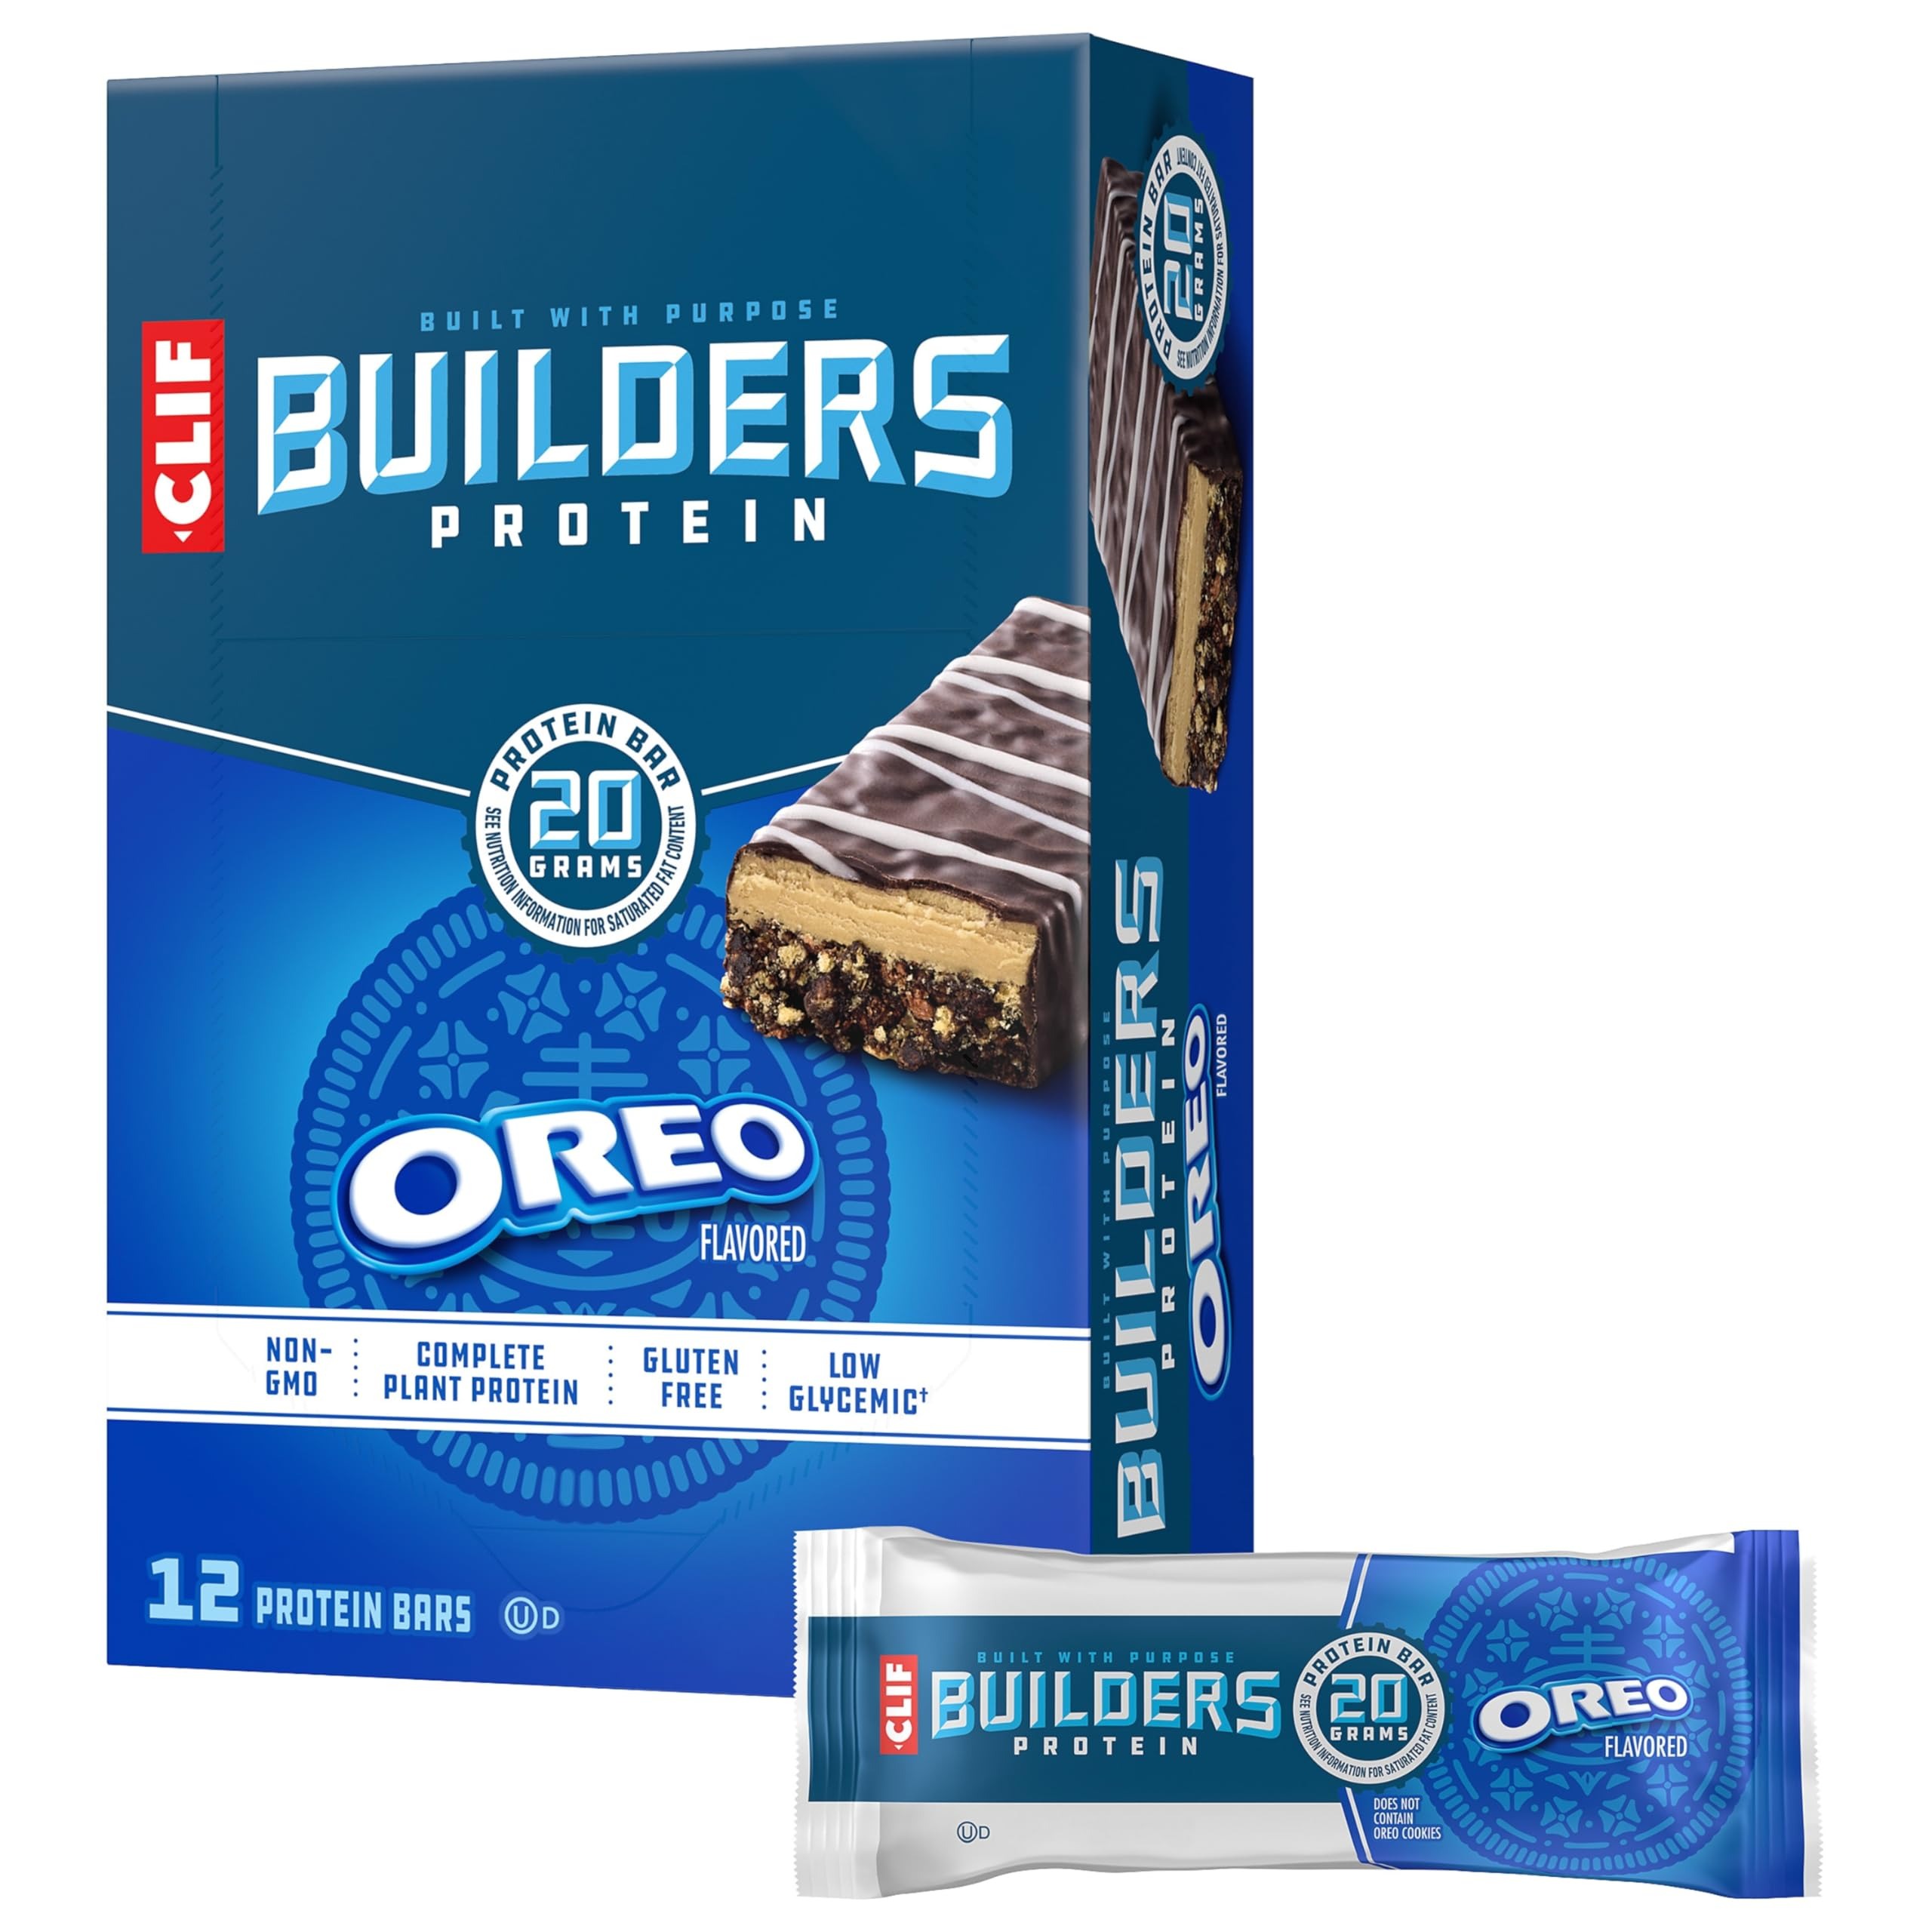
Item Name: CLIF BUILDERS Protein Bars - OREO-Flavored - 20g Plant Based Protein - Gluten Free - Non-GMO - Low Glycemic - No Artificial Sweeteners - 2.4 oz. (12 Pack)
Bullet Point 1: WHAT YOU GET: Twelve 2.4 oz. CLIF BUILDERS OREO-Flavored Protein Bars (packaging may vary)
Bullet Point 2: GREAT TASTE: Delicious protein bars inspired by the flavor of milk's favorite OREO chocolate sandwich cookie
Bullet Point 3: RECOVERY AFTER TOUGH WORKOUTS: High protein bar with 20 g of protein per bar and no artificial sweeteners; great for post-workout recovery regimen
Bullet Point 4: QUALITY NON-GMO INGREDIENTS: Low glycemic, non-GMO, gluten free protein bars
Bullet Point 5: PORTABLE PROTEIN: Individually wrapped, conveniently portable on-the-go protein bars great for tossing in gym bags and backpacks when heading out the door to enjoy after workouts and games
Value: 28.8
Unit: Ounce

Price: 9.98